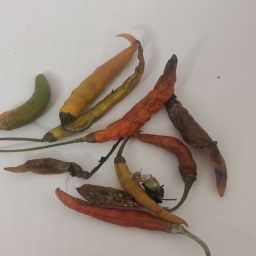
Crop: Chile Pepper
Quality: Damaged